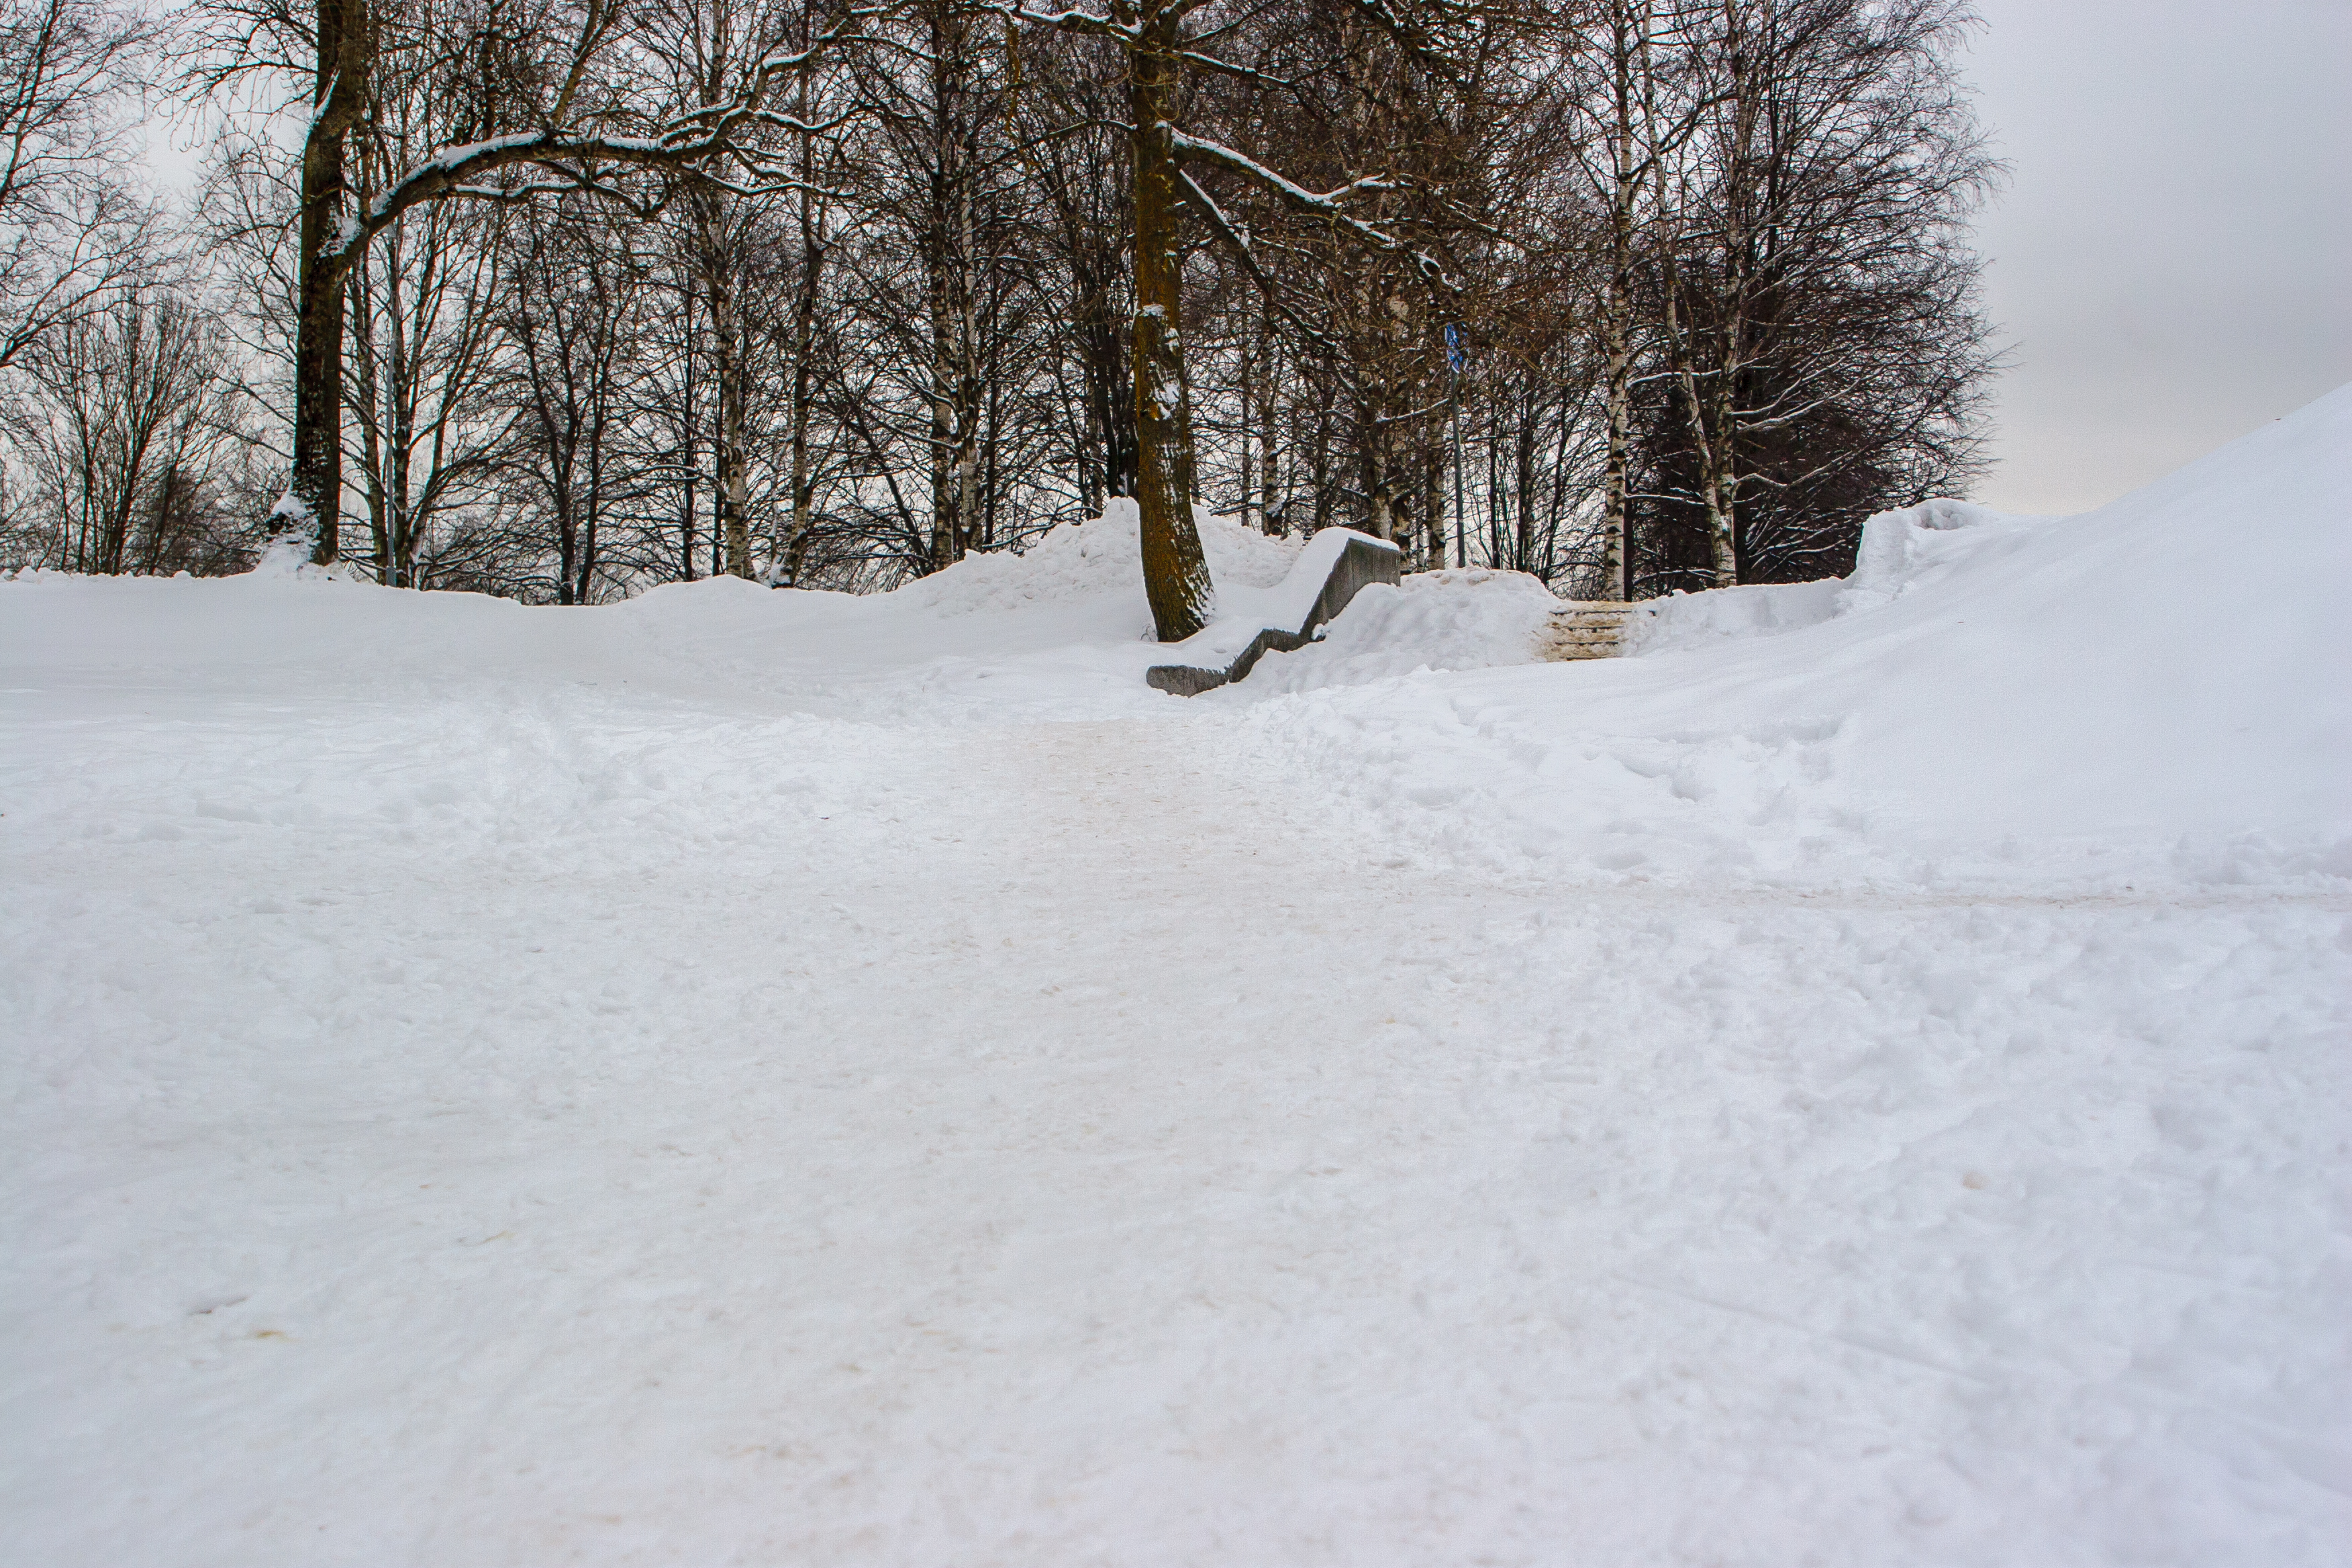
images, sky, snow, tree, slope, twig, freezing, street light, wood, landscape, geological phenomenon, trunk, plant, road, natural landscape, event, frost, precipitation, recreation, winter, automotive tire, forest, ice cap, winter storm, monochrome, conifer, Northern hardwood forest, piste, plant stem, fir, glacial landform